Bishop McGann-Mercy Diocesan High School

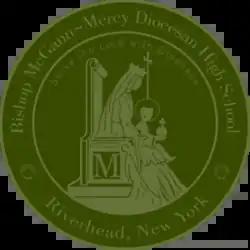

Bishop McGann-Mercy Diocesan High School (formerly Mercy High School) was a Roman Catholic high school in Riverhead, New York on Long Island. It was operated by the Roman Catholic Diocese of Rockville Centre. The Diocese closed the school in 2018.